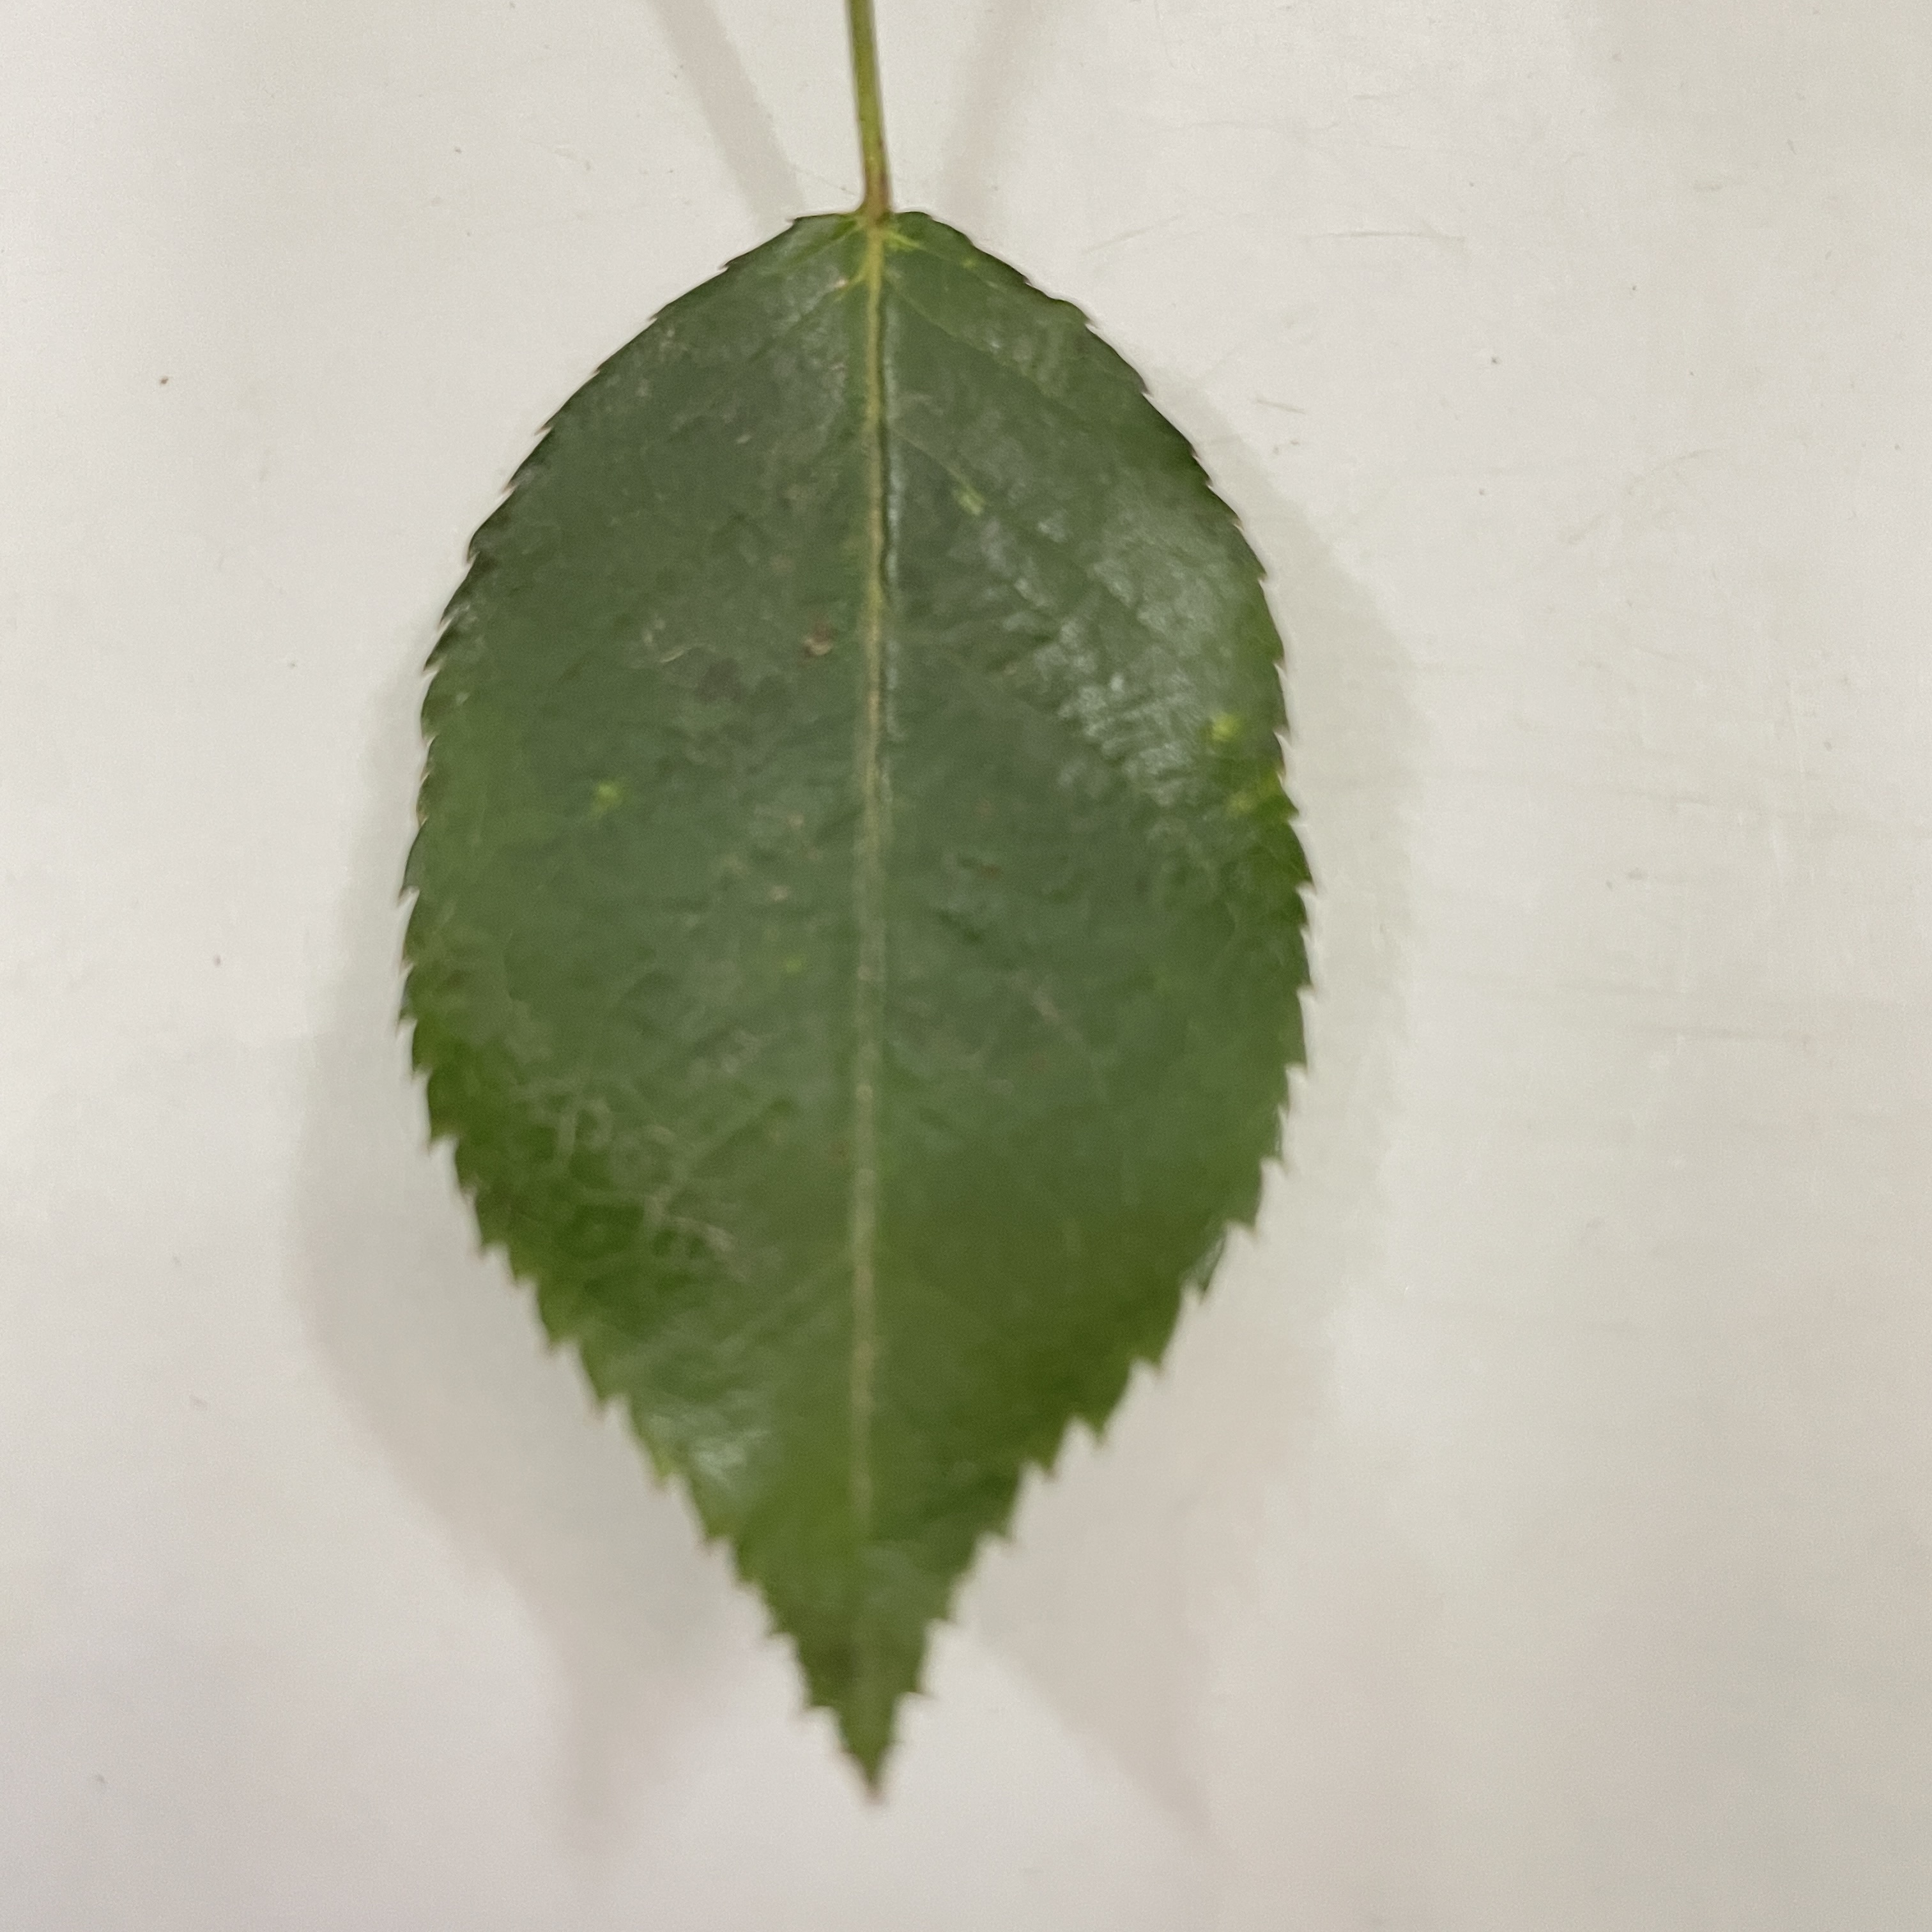
Label: Healthy Leaf